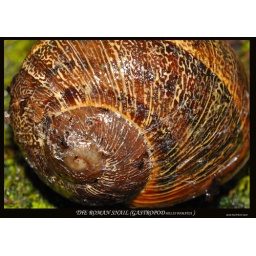
I found these roman snail hiding in the green house so they had to have an identity parade